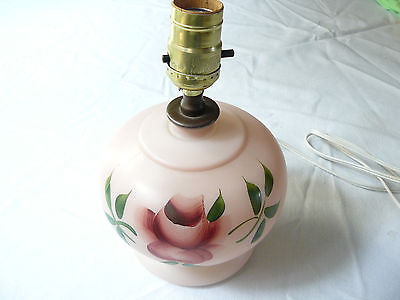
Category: lamp